Raunchy (band)

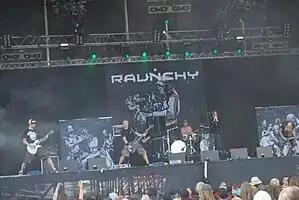
Raunchy performing at With Full Force 2009

Raunchy is a Danish metal band formed in 1992. They have released six studio albums and are currently signed to Massacre Records.